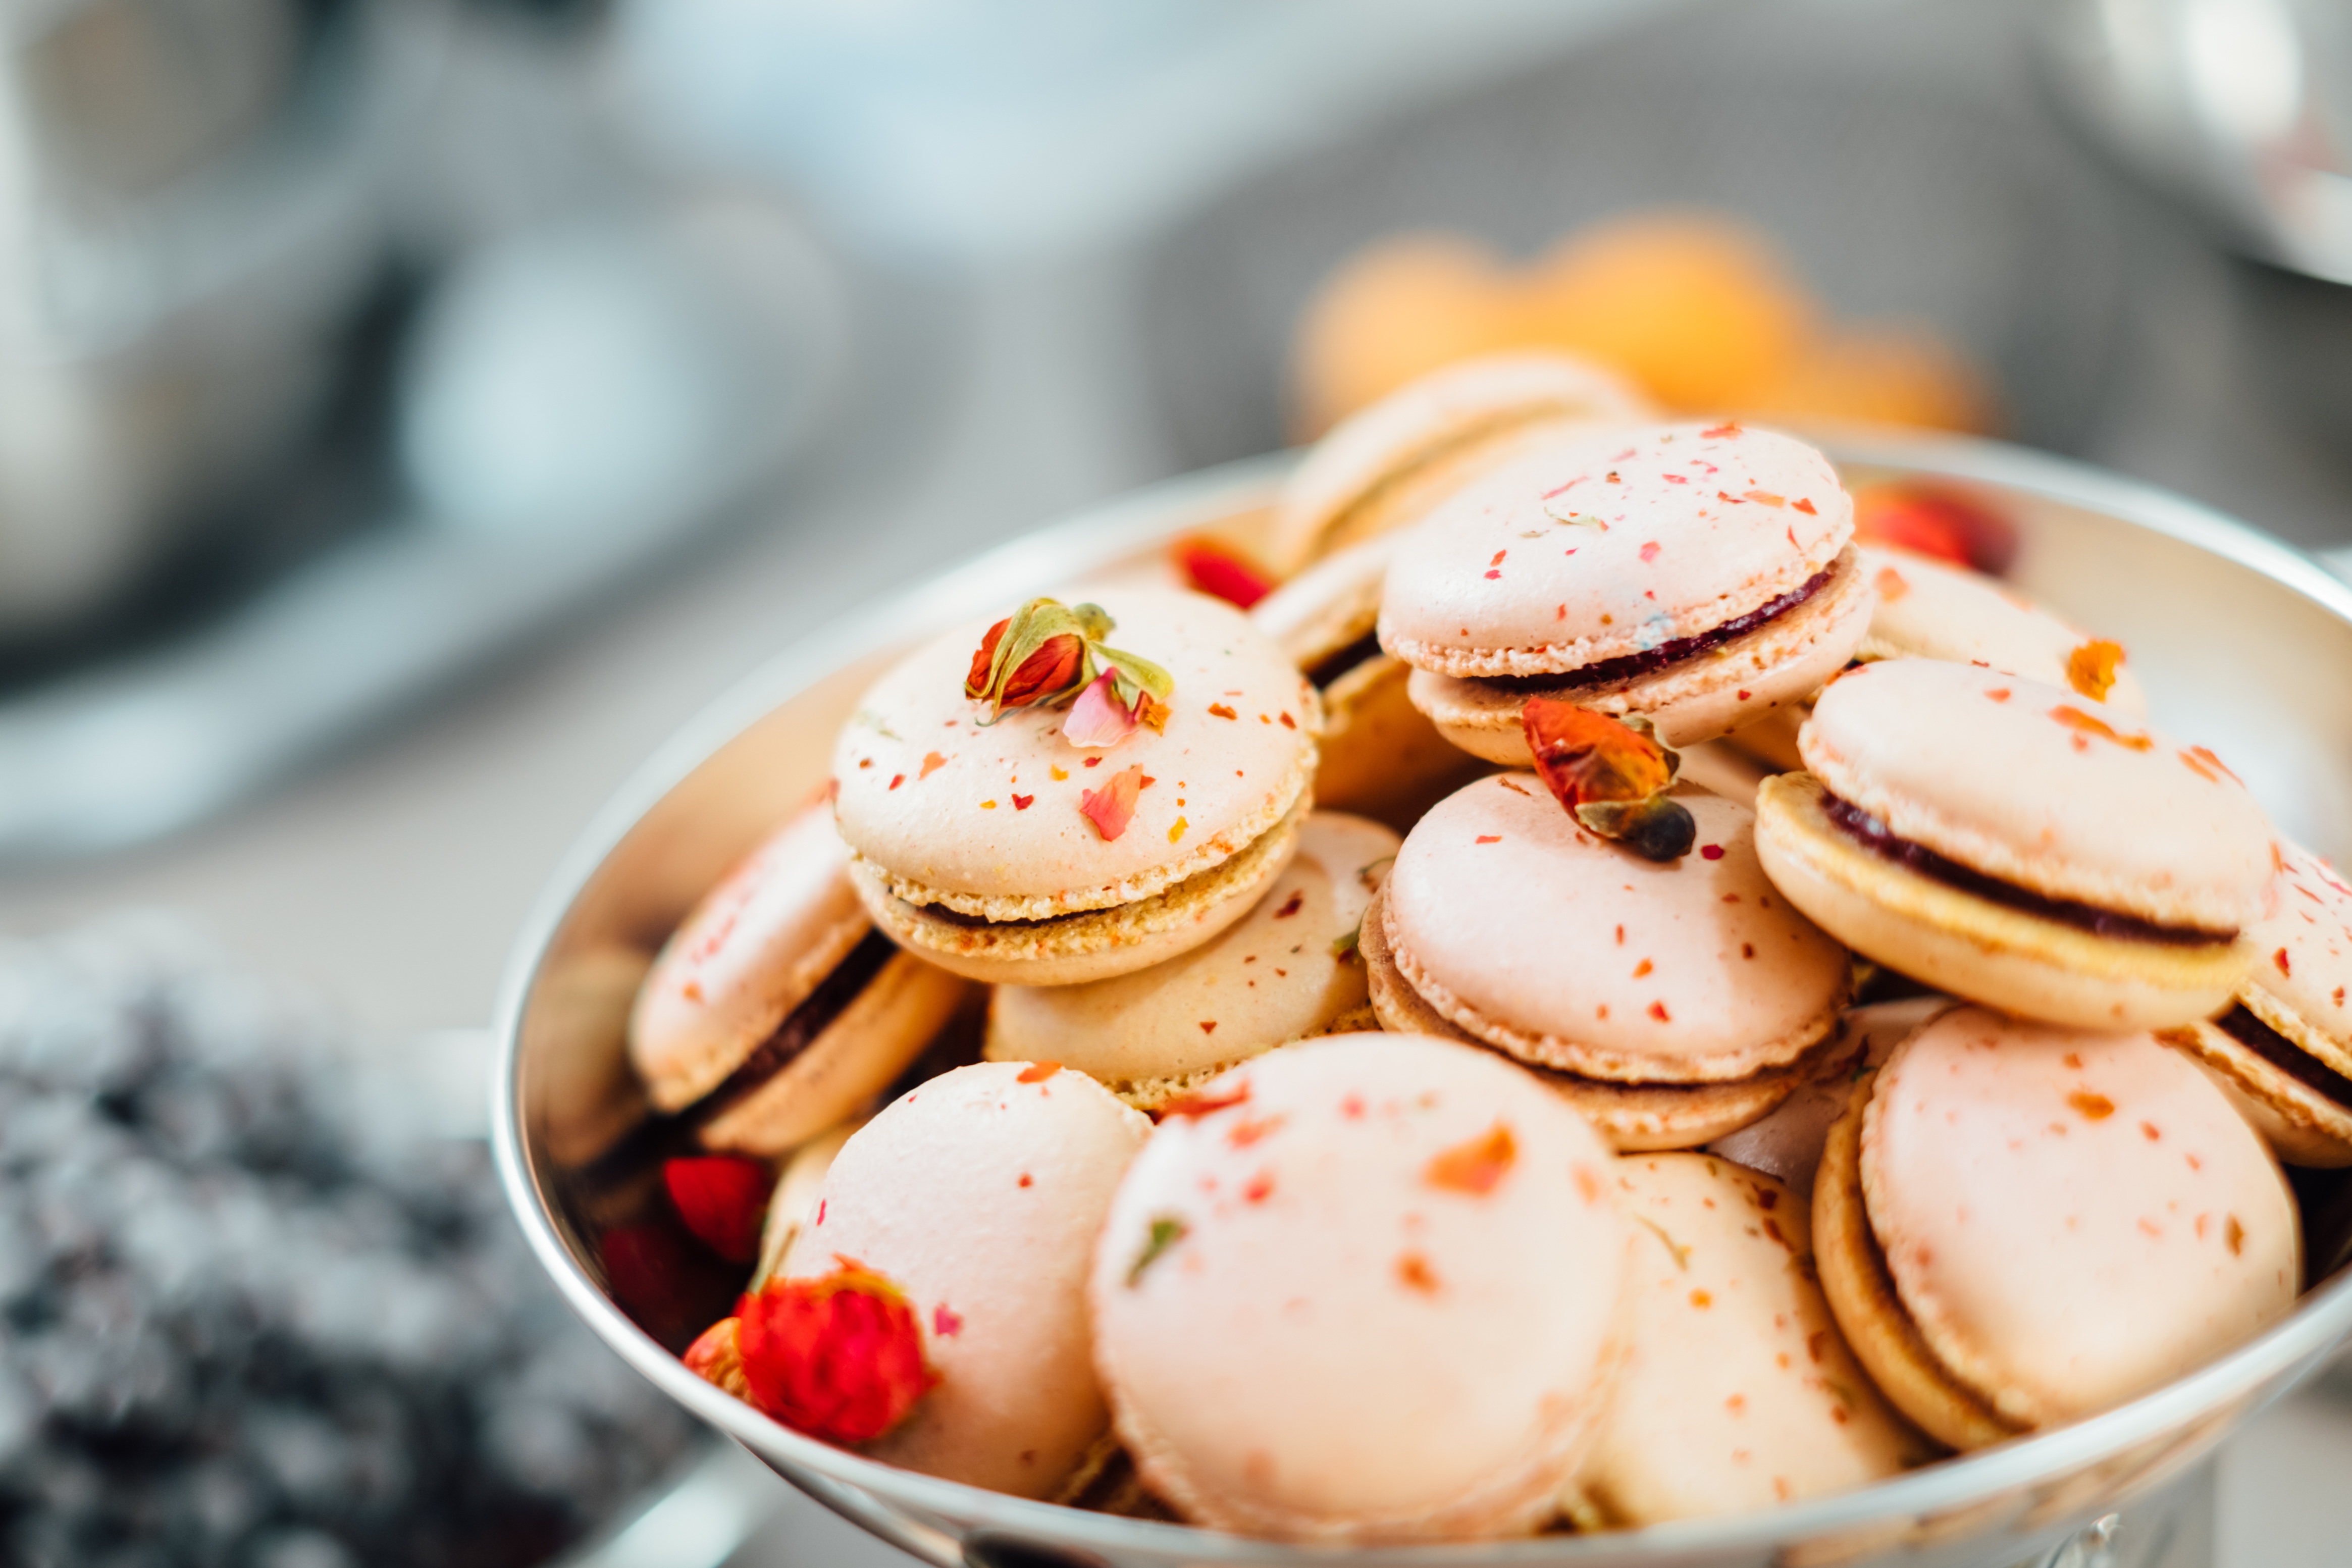
sweet, dish, meal, food, produce, breakfast, baking, ice cream, macaroon, macaron, dessert, cake, icing, sweetness, brunch, flavor, snack food